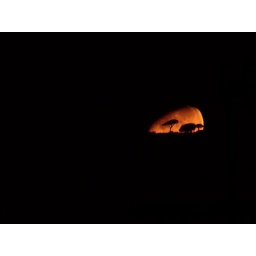
fist photos with my first DSLR ... moon going down in front of some pine trees :)